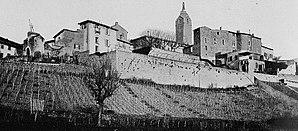
Dictionnaire illustré des communes du département du Rhône. Tome 1 / par MM. E. de Rolland et D. Clouzet.
Le château de Chazay-d'Azergues est un ancien château fort, du XVᵉ siècle, qui se dresse sur la commune de Chazay-d'Azergues dans le département du Rhône en région Auvergne-Rhône-Alpes.